Ober Gabelhorn

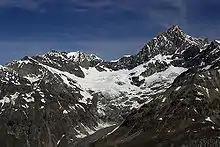
The south side

Douglas and Taugwalder made several attempts before they reached the summit. P. Inäbnit accompanied them on the first attempt from the south-east ridge. They didn't have enough time to go higher than the base of the mountain. On the second attempt they reached the Wellenkuppe (3,900 m) on the north-east ridge (the normal route today) but they considered that the ridge above was too difficult to continue. They finally reached the summit on their third attempt (Inäbnit having been replaced by Viennin). They were disconcerted to see some footprints on the east face (made by Moore, Walker and Anderegg on the previous day), but were relieved that no traces were visible on the summit. Not aware of the dangers that might have made the previous expedition turn back, they sat down on the summit to have lunch. Suddenly an avalanche started and everything on the summit began to fall away from them. Douglas and Taugwalder were swept away, but they were roped to Viennin who was a little distance below the summit. Viennin was able to belay Taugwalder and Douglas with the rope, which didn't break. Francis Douglas returned to Zermatt, and was killed a week later on 14 July on the first ascent of the Matterhorn.